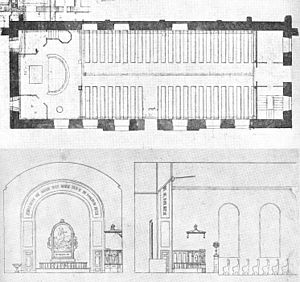
Kastelskirken / Historie / Den nuværende Kastelskirkes historie
Ombygning i 1857.
Kastelskirken ligger i Kastellet i København. Kirken var oprindeligt forbeholdt Kastellets garnison, men fik i 1902 også et civilt sogn. Kastelskirken fejrede 300 års jubilæum i 2004.